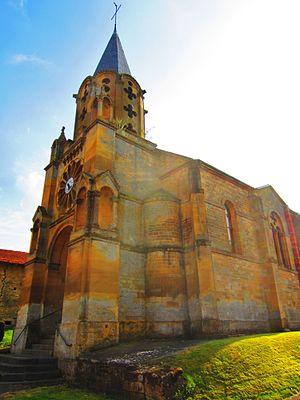
Eglise Vittarville
Vittarville est une commune française située dans le département de la Meuse en région Grand Est. En dialecte, le village se nommait Ouétarvèle.